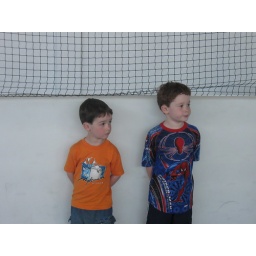
The boys celebrate their birthday with their friends by racing slot cars and playing in the gym.